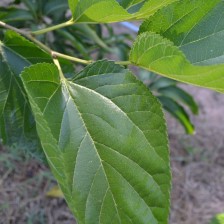
Variety: ChiangMaiBuriram60